The Trump Tapes

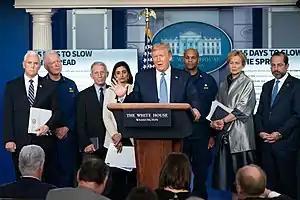
The White House Coronavirus Task Force briefing the media in March 2020. Trump received severe backlash for privately admitting to downplaying the severity of the virus.

The most widely-reported interview between Trump and Woodward was made on February 7, 2020. During the interview, Trump and Woodward discussed COVID-19. Trump told Woodward that he "wanted to always play it down... because I don't want to create a panic" despite being told that it may be five times "more deadly" than the common flu. Though Trump had publicly acknowledged the danger of the virus in February, he claimed that it was "under control". Both Trump and Woodward were criticized for the interview. Trump was lambasted by medical experts and politicians for deliberately downplaying the virus. In response to this revelation, Trump's opponent in the 2020 presidential election Joe Biden referred to Trump's COVID-19 response as "almost criminal". White House press secretary Kayleigh McEnany responded to the interview by arguing "The president was expressing calm and his actions reflect that”. Trump later clarified that he downplayed the threat of the virus so that he could "show a calmness." Woodward was criticized for not publicly revealing Trump's thoughts on the COVID-19 pandemic in the United States prior to the imminent release of the book. Woodward said in an interview that the book would have been able to provide more context than a news story and that "the biggest problem I had, which is always a problem with Trump, is I didn't know if it was true" and that if he "had done the story at that time about what he knew in February, that's not telling us anything we didn't know."